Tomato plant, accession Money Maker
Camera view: bottom (45 deg); turntable rotation: 90 degrees
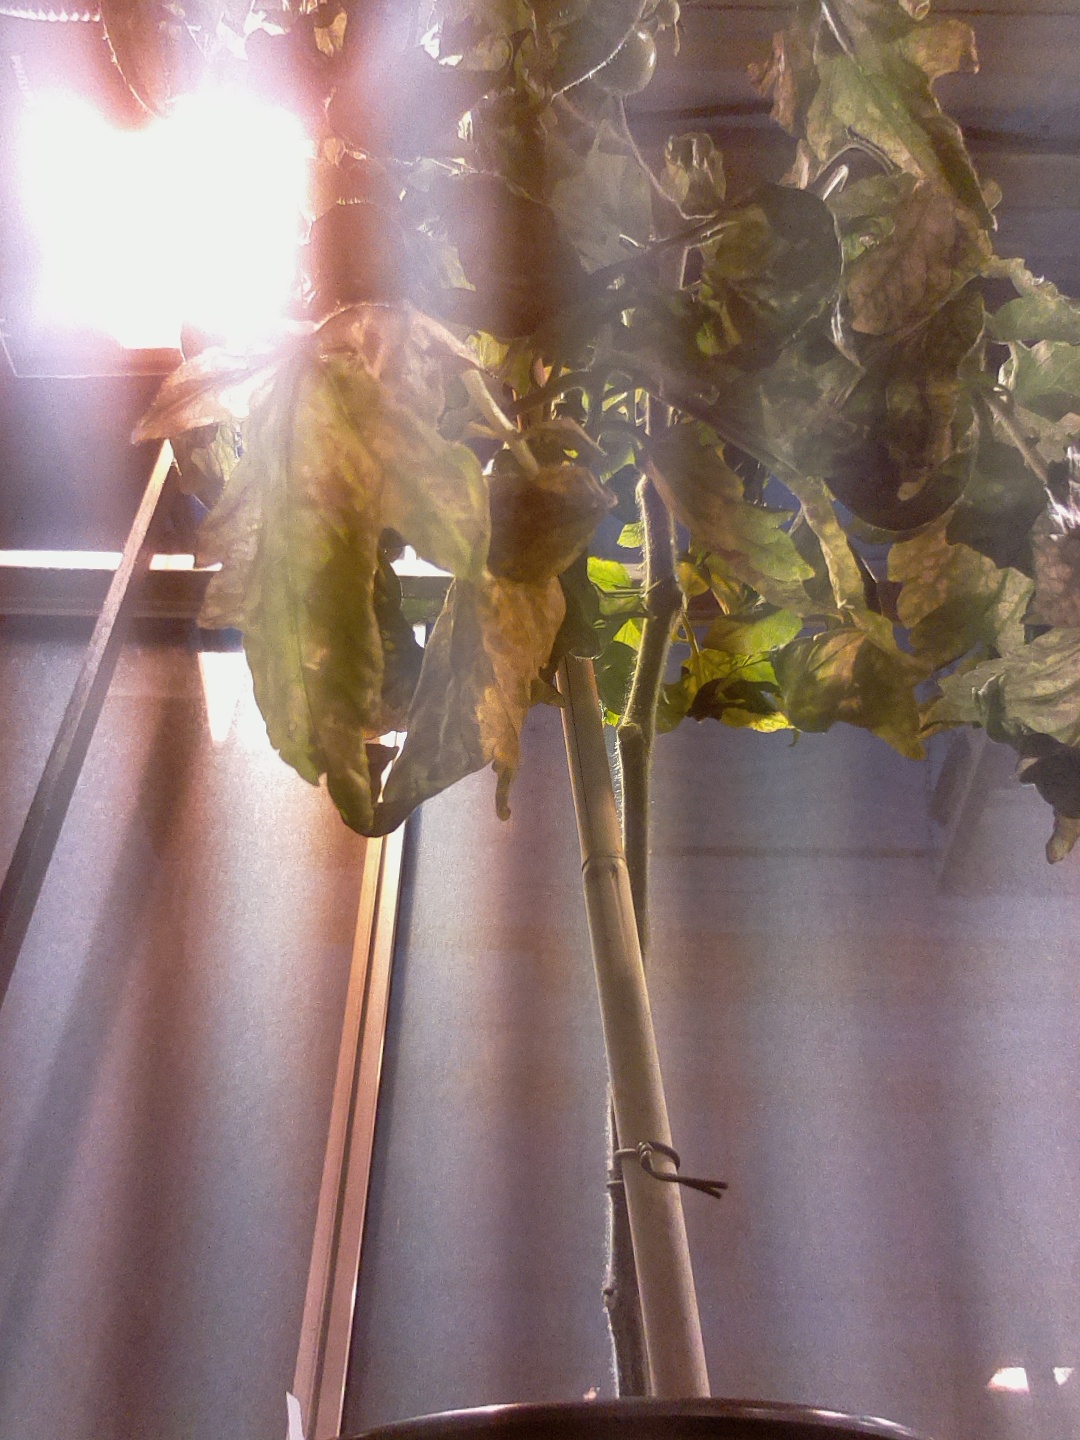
BBCH growth stage 74: 40%-50% of final fruit size